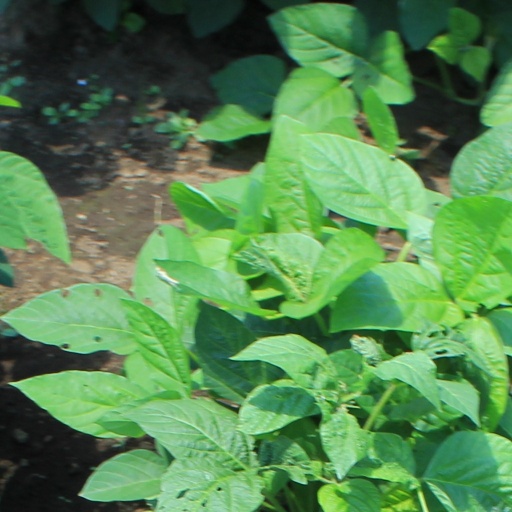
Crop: soybean